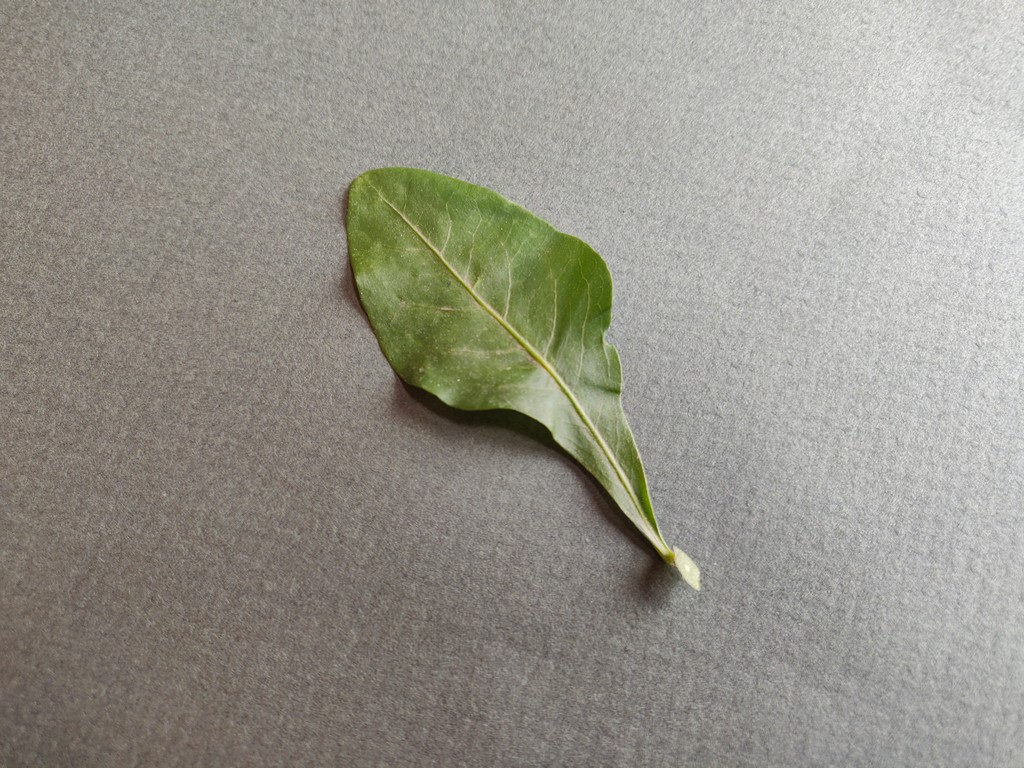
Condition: Healthy
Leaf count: single
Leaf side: front